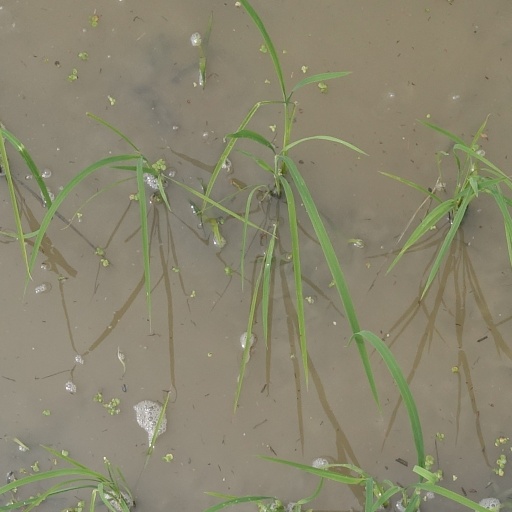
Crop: rice